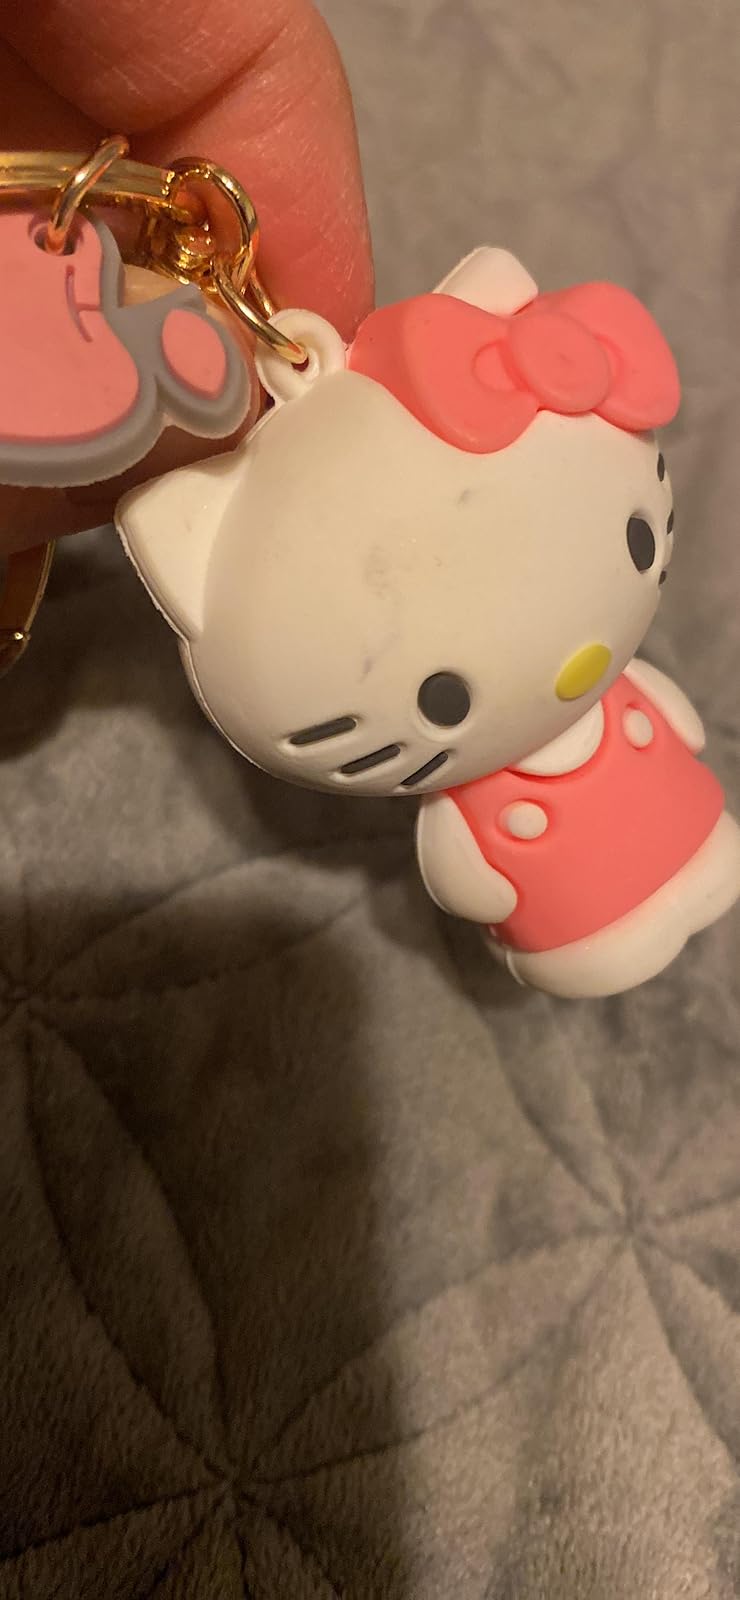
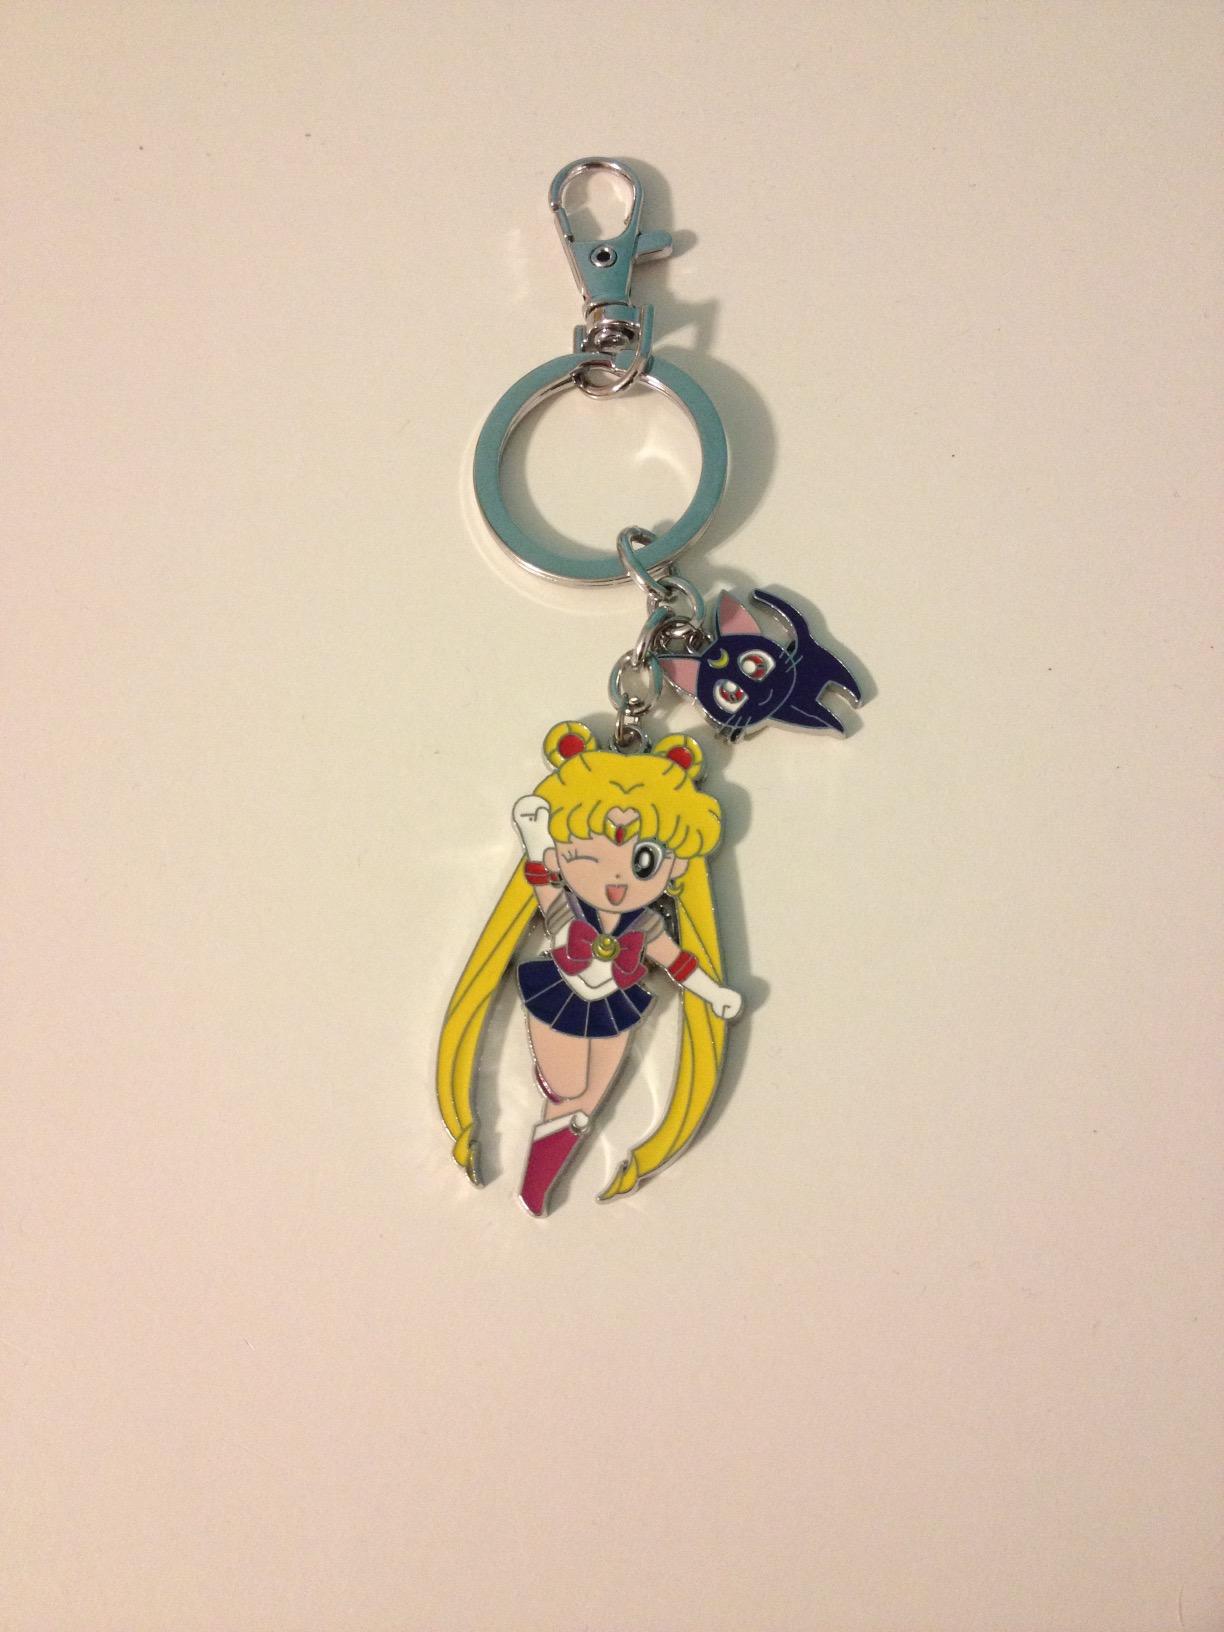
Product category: accessories_keychain
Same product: no